Bernard Stalter

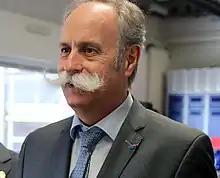
Stalter in 2018

Stalter was born on 12 March 1957 in Brumath. At age 14, he began a hairdressing apprenticeship. After he became a certified hairdresser, he worked for the French Army at the Entzheim Air Base. He opened his first salon in Brumath in 1993.